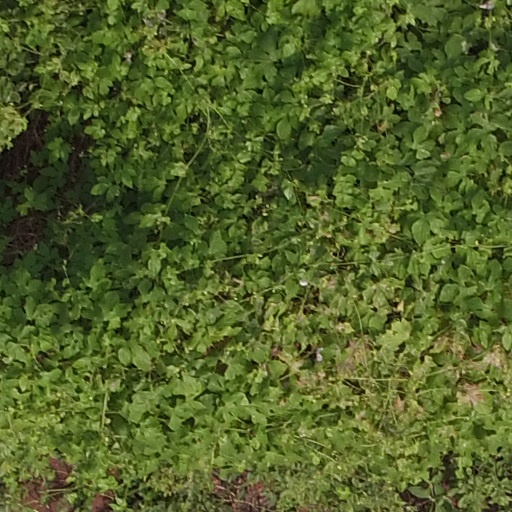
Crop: maize; corn